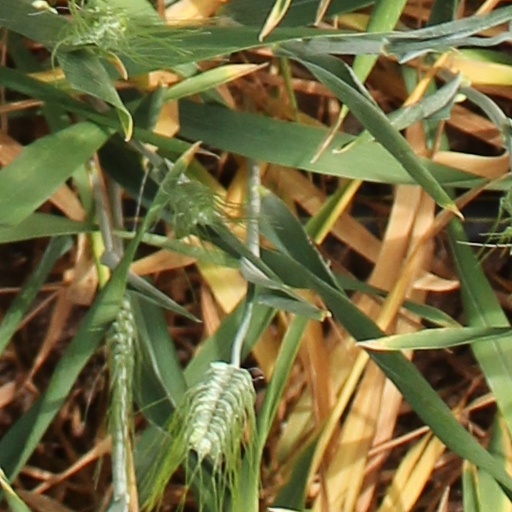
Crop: wheat